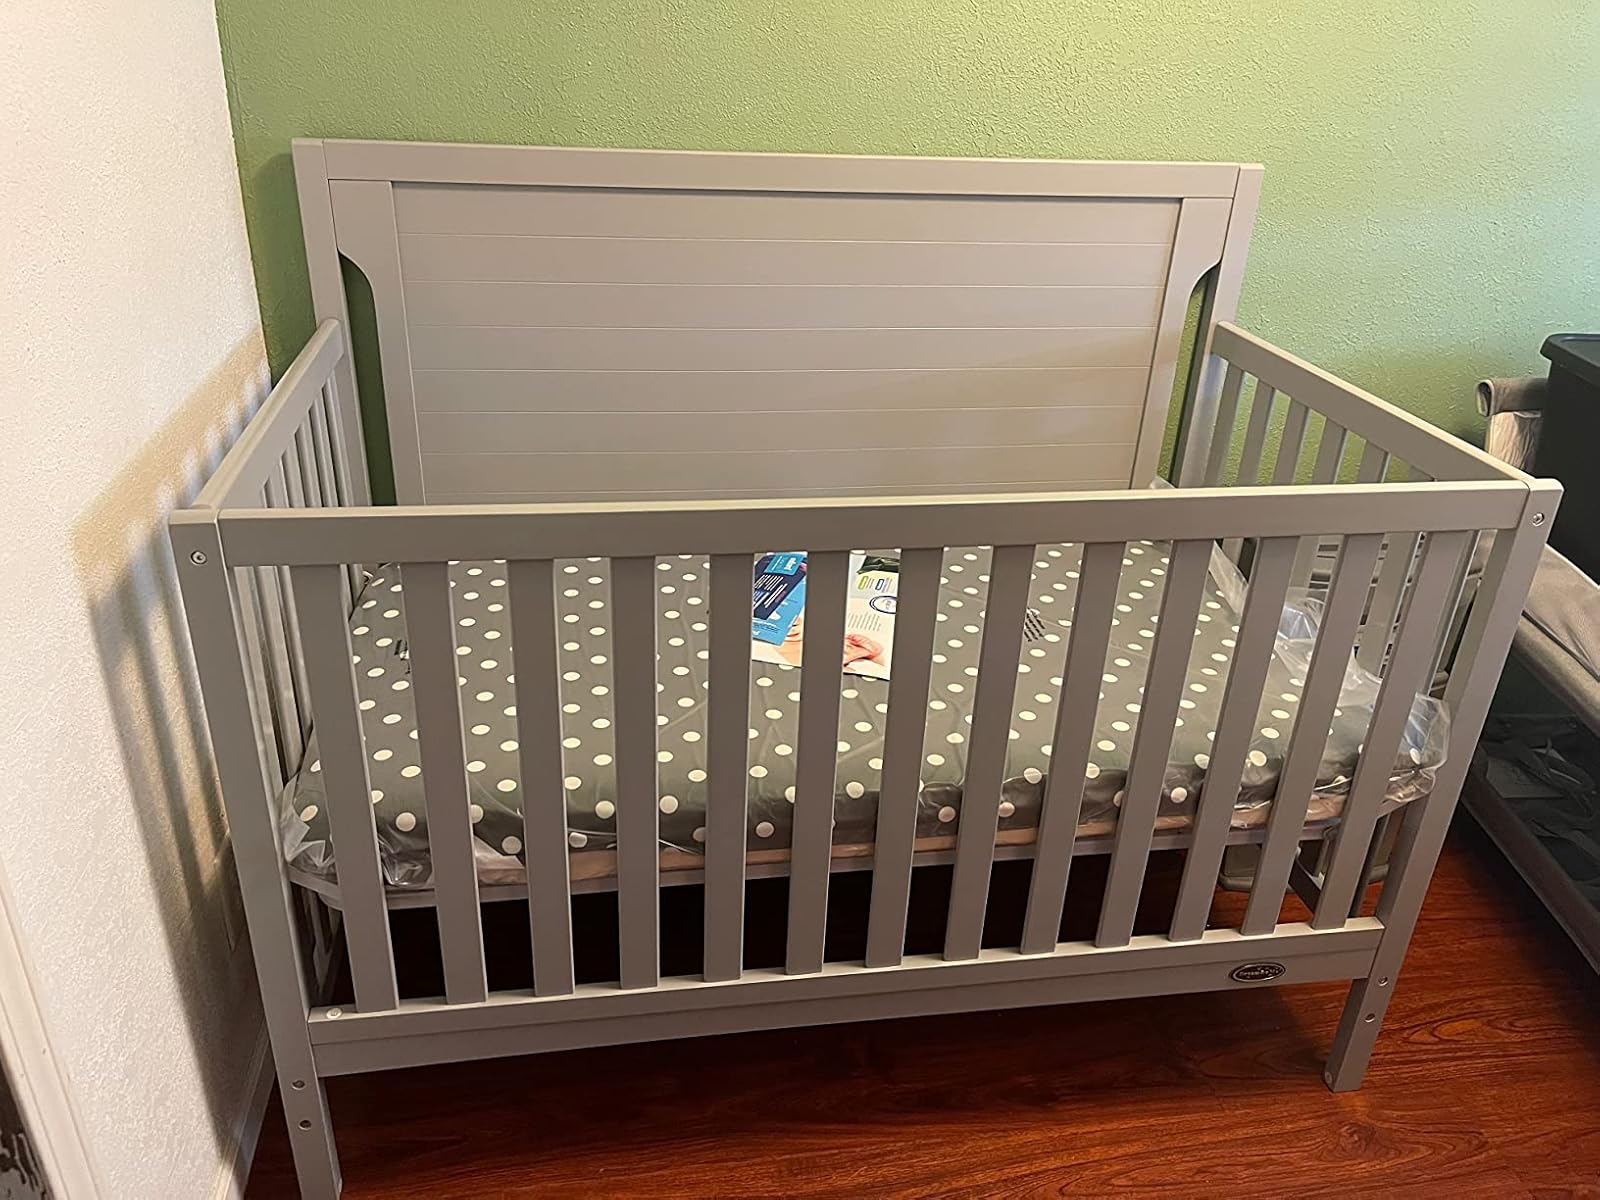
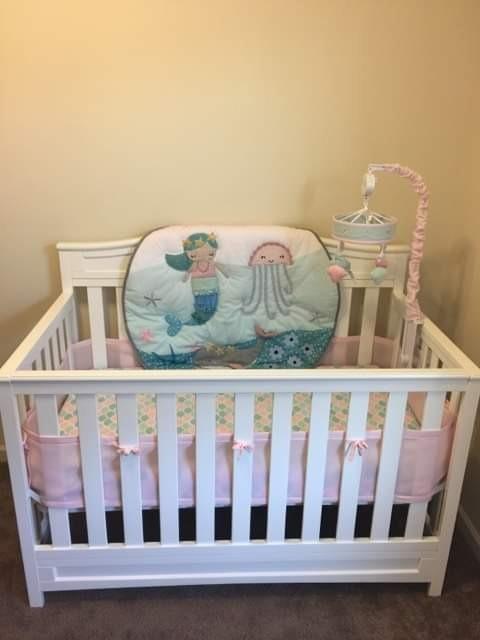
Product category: products_crib
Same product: no